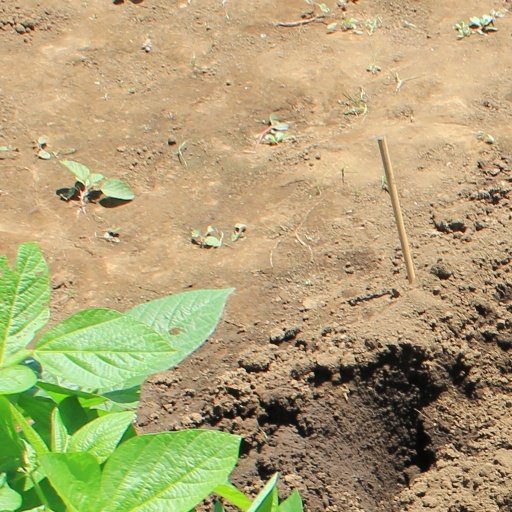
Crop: soybean